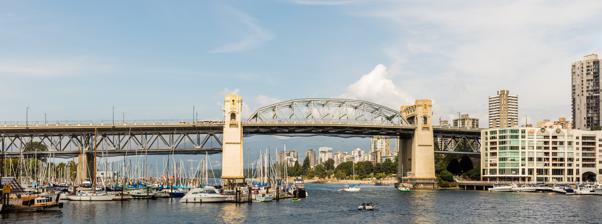
Building: Burrard Bridge
Country: Canada
Year built: 1932
Bridge in Vancouver Burrard Street Bridge Coordinates 49°16′31″N 123°08′12″W / 49.2754°N 123.1366°W / 49.2754; -123.1366 Carries 4 lanes of Burrard Street Pedestrians and bicycles Crosses False Creek Locale Vancouver Maintained by City of Vancouver Characteristics Design truss bridge Total length 836 metres (2,743 ft) Longest span 89.6 metres (294 ft) History Opened July 1, 1932 Location The Burrard Street Bridge (sometimes referred to as the Burrard Bridge ) is a four-lane, Art Deco style, steel truss bridge constructed in 1930–1932 in Vancouver , British Columbia , Canada. The high, five part bridge on four piers spans False Creek , connecting downtown Vancouver with Kitsilano via connections to Burrard Street (formerly Cedar Street south of False Creek) on both ends. It is one of three bridges crossing False Creek. The other two bridges are the Granville Bridge , three blocks or 0.5 km (0.31 mi) to the southeast, and the Cambie Street Bridge , about 11 blocks or 2 km (1.2 mi) to the east. In addition to the vehicle deck, the Burrard Bridge has 2.6 m (8 ft 6 in) wide sidewalks and a dedicated cycling lanes on both sides. Figurehead sculpture of Sir Harry Burrard-Neale by Charles Marega . Letter 'B' on prow. The architect of the Burrard Street Bridge was George Lister Thornton Sharp , the engineer John R. Grant . The bridge's two close approach spans are Warren trusses placed below deck level, while its central span is a Pratt truss placed above deck level to allow greater clearance height for ships passing underneath. The central truss is hidden when crossing the bridge in either direction by vertical extensions of the bridge's masonry piers into imposing concrete towers, connected by overhead galleries, which are embellished with architectural and sculptural details that create a torch-like entrance of pylons . Busts of Captain George Vancouver and Sir Harry Burrard-Neale in ship prows jut from the bridge's superstructure (a V under Vancouver's bust, a B under Burrard's). Unifying the long approaches and the distinctive central span are heavy concrete railings, originally topped with decorative street lamps. These pierced handrails were designed as a kind of visual shutter ( stroboscopic effect ), so that at a speed of 50 km/h motorists would see through them with an uninterrupted view of the harbour. The effect works at speeds from about 40 to 64 km/h. History Burrard Bridge circa 1932, with original street lamps. The Burrard Street Bridge, opened July 1, 1932, was built to provide a high-level crossing from Vancouver to the southwestern neighbourhoods in Kitsilano , by connecting Burrard Street to Cedar Street. After completion, Burrard was extended through to the base of downtown and Cedar Street disappeared. A snip of a pair of golden scissors in the hands of Mayor Louis D. Taylor,  and Vancouver's $3 million Burrard Street Bridge was opened to the public Friday afternoon, July 1 ... Hardly was the ribbon cut in front of the devouring eyes of movie cameras, then thousands of pedestrians and hundreds of cars surged across the magnificent white structure in a procession of triumph, celebrating another step in Vancouver's progress — Unknown news report At the opening ceremony, entertainment was provided by two bands, the Kitsilano Boy's Band and the Fireman's Band. An RCAF seaplane flew under the bridge and later a sugar replica of the bridge was unveiled at the civic reception in the Hotel Vancouver . G.L. Thornton Sharp, of Sharp and Thompson, was the architect responsible for the distinctive towers on the bridge and its middle galleries . "Both central piers," Sharp told a reporter, "were designed and connected with an overhead gallery across the road. This helped to mask the network of steel in the truss from the two approaches, and has been treated as an entrance gateway to the city."  Along their other axis, the full height of the piers above the water also serve to frame a sea entrance gateway, notably for pleasure craft: "by sea and land we prosper".  The piers have provision for a rapid transit vertical lift span beneath the highway deck, never installed. As a tribute to Canadian World War I prisoners of war, who huddled around open fires in their prison camps, John Grant had the idea to install huge lamps at both ends of the span.  For placement of the lamps:. Recognition Burrard Street Bridge has been assessed by heritage consultants retained by the City of Vancouver as being in the top category of historic buildings in Vancouver. The bridge appeared on a stamp issued by Canada Post in 2011, in a series showcasing five notable Art Deco structures in Canada. Proposed bicycle lanes or widening When constructed, the Burrard Street Bridge did not have dedicated lanes for cyclists, who shared the bridge's six vehicle lanes with motorists. Later, as traffic volume grew and speed limits were increased on the bridge to 60 km/h, cyclists were directed to share the bridge's sidewalks with pedestrians. Over time, the volume of pedestrians and cyclists on the 2.6 m (8 ft 6 in) sidewalks created a dangerous situation, with several accidents occurring, which resulted in at least one successful lawsuit against the city. Since the mid-1990s, the city of Vancouver has investigated various options to rectify the situation.  The two most prominent options were 1) to introduce bicycle lanes on the bridge's vehicle deck by reallocating one or more vehicle lanes, and 2) to build horizontal extensions on the outside of the bridge to create additional sidewalk space. Other options have included building an entirely new pedestrian and/or cyclist only bridge, and building another deck on the bridge below the existing deck. Heritage advocates have been strongly opposed to the construction of outside sidewalk extensions, which would likely alter significantly the historical character of the bridge. Fiscal conservatives have also been opposed to high costs associated with this option. Many motorists and others opposed reallocation of vehicle lanes to bicycle lanes, believing that the reduction in vehicle carrying capacity would create excessive traffic problems both on the bridge and on and around alternate crossings, such as the Granville Street Bridge, but this has not occurred. As of 2023, the bike lanes are some of the busiest in North America. Timeline Beginning March 26, 1996, in a six-month trial by the City, one commuter lane was closed to automobile traffic and made into a temporary cycling lane. However, after one week, the City was forced to revert the lane to its original purpose, due to outrage by some motorists. On May 31, 2005, a detailed engineering and planning report was presented to Council, reviewing the situation broadly, presenting alternatives, and offering recommendations. (Its computer visualizations of various proposals [esp. pp. 8–12—notably p. 8—and Appendix E] are indispensable illustrations to the discussion. See ) That day Vancouver City Council voted 10–1 not to follow the recommendations of the report, but to reallocate the two curb-side lanes to cyclists for another trial, as part of Council's plan to increase cycling in Vancouver by 10 percent for the 2010 Winter Olympics . The issue was carried into the municipal election of November 19, 2005. On December 20, 2005, the newly elected Council voted 6-4 to cancel the lane reallocation trial and to proceed directly to widening the bridge sidewalks as promised in that election. East (city) pylon with decorations, masking steel through-truss; six traffic lanes, pedestrian arches, concrete railings In 2006, the City considered removing the concrete railings and widening the bridge deck by outward ('outrigger') sidewalks, at projected cost of over $40 million. (See p. 8 of ) To preserve the bridge's heritage value, such cantilevered structures would not include the bridge's central piers, or towers. Critics of this plan argued that the resulting "pinch points" would defeat the purpose of widening the bridge by creating bottlenecks, through which a greater number of cyclists, skaters and pedestrians must pass over coming decades. For the third consecutive year, in 2008 Heritage Vancouver listed the Burrard Bridge first on its Top Ten endangered sites in Vancouver. It had ranked fourth in 2005. Sidewalk expansion was delayed by the Squamish First Nation , which controls the land directly under the south (or west) side of the bridge. For construction to begin, the city would require permission from this group, which has expressed concern that machinery working on the site may affect their land. The Squamish First Nation erected advertising billboards on their properties, located at that bridge approach, and is proposing the same for similar properties by the Lions' Gate Bridge and the Ironworkers Memorial Second Narrows Crossing . Oblique view from southwest (Kitsilano) quadrant, showing existing change of line between central and approach spans, relative to deck grade-level, 'outrigger', cantilevered widening plan In a late April 2008 report to Council, city engineers raised the estimated cost of widening to $57 million, due to reconsideration of the additional weight to the existing bridge structure and rising construction costs. $61 million was set as a more likely figure. In Nov. 2008 the current Council, which advocated widening the bridge, was defeated and replaced by a new mayor and Council opposed to the widening but supportive of lane reallocation from vehicles to cyclists. In late January 2009, in an economic downturn and anticipating the 2010 Winter Olympics, the City announced plans for trials of three kinds of auto traffic lane closings, allowing bicycle use of the road surface.  This would be supplemented by safety upgrades. In March 2009, the City of Vancouver delayed discussing the Burrard Bridge Bike Lane Trial at least one month. Council rescheduled the meeting to May 5, 2009, to discuss the three kinds of possible trials, to begin summer 2009, where one approved. On May 7, 2009, Council approved a motion to proceed with option 3 of the proposed trials, to begin in June 2009.  The proposed trial began on July 13.  It saw the southbound motor-vehicle curb lane and the northbound-side sidewalk allocated to bicycles, with the southbound-side sidewalk allocated to pedestrians.  The reassigned lane was separated from motor vehicles by a physical barrier. As part of the trial, traffic pattern changes to accommodate feeder bicycle traffic were also completed on Pacific St., next to the North bridgehead, over complaints from local merchants that cited lack of consultation and possible negative impacts on their businesses. Three days into the trial, a local merchant reported a 46% drop in sales compared to the same days the year before. Six weeks into the trial another local merchant reported a 25% drop in sales, and a local restaurant reported a 30% drop in sales. Regarding effects on three kinds of traffic: two weeks into the trial, the City of Vancouver released a data report showing daily bicycle travel across the bridge had increased by an average of 30%.  The same report indicated little change in pedestrian trips, a slight drop in motor vehicle trips, but no change in motor vehicle travel times between 12th Avenue and Georgia Street along Burrard via the bridge. In July 2009 a website allowing people to register opposition to the bike lane trial was set up by local realtor and former NPA parks candidate Keith Roy at www.unblockthebridge.ca . (On August 24, 2009, the Vancouver Police Department announced a sharp increase in bicycle theft, with the first three weeks of August experiencing a 53 percent increase over 2008, however, VPD spokesperson Constable Jana McGuinness denied a link between the rise in theft and the lane reallocation trial. ) By 2019, the bike lane on the Burrard Bridge had become the busiest bike lane in North America. The Downtown Business Improvement Association, which had originally opposed the conversion of vehicle lanes into bike lanes, stated that it endorsed cycling infrastructure because many employees and customers bike to downtown businesses. Electronic billboard In December 2009 the Squamish First Nation erected an electronic billboard on their land adjacent to the south end of the bridge on the west side.  It is visible to traffic travelling in both directions on the bridge and each screen (one for each direction) measures 9 metres wide x 3 metres tall.  The advertisements will cycle every ten seconds.  There has been controversy and protest from neighbouring residents who claim the billboard is unsightly, blocks view corridors of the mountains and even that it is a dangerous distraction to drivers. There are at least five other similar billboards going up near the Lions Gate Bridge and Ironworkers Memorial Second Narrows Crossing as well as near the Stawamus Chief on Highway 99 . The billboards were approved by the federal government.  Local and regional governments have acknowledged they have no control over what is done on native reserve lands.  The Squamish Nation has said that the purpose of the billboards is primarily to make money. PCB contamination There continues to be a significant problem with PCB contaminants at the bridge; in 2012 Vancouver City Council allocated $14 million in funding over two years to the removal of PCB contaminants from the Burrard and Granville bridges. Photos of the bridge This section contains an unencyclopedic or excessive gallery of images . Please help improve the section by removing excessive or indiscriminate images or by moving relevant images beside adjacent text, in accordance with the Manual of Style on use of images . ( Learn how and when to remove this message ) Burrard Bridge at night View of Kitsilano and central spans of Burrard Bridge, from dock level, marina, southwest quadrant Vanier Park view (nw quadrant) of Bridge, showing: debated elevation appearance, proximity to downtown and to Granville Street Bridge beyond-Photo PM The bridge shrouded in a cool winter sunrise fog. Panoramic view of the bridge. See also Burrard Street List of bridges in Canada References